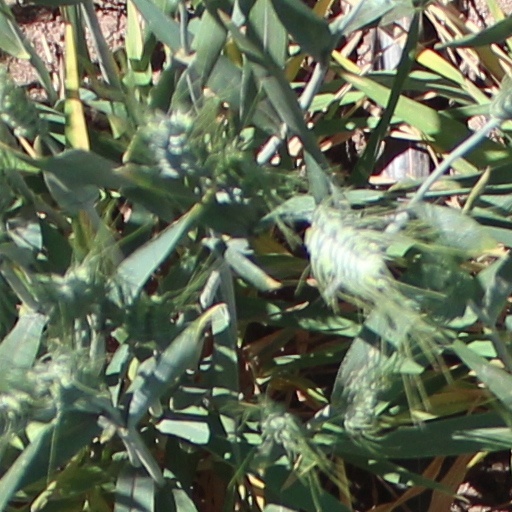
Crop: wheat